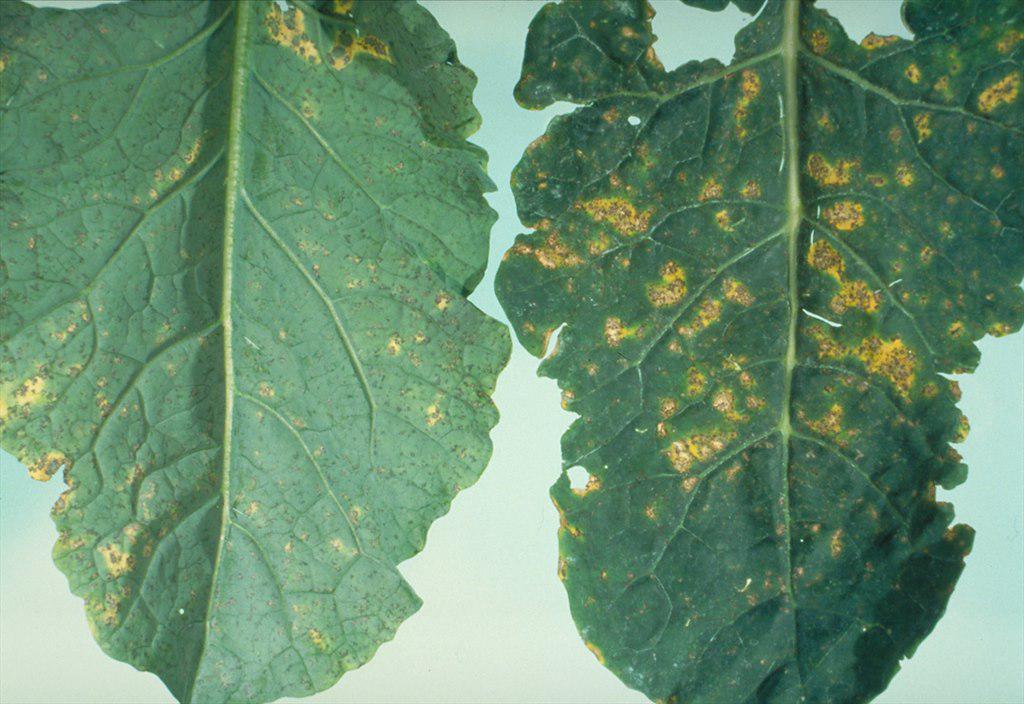
Plant: Cabbage
Disease: cabbage downy mildew